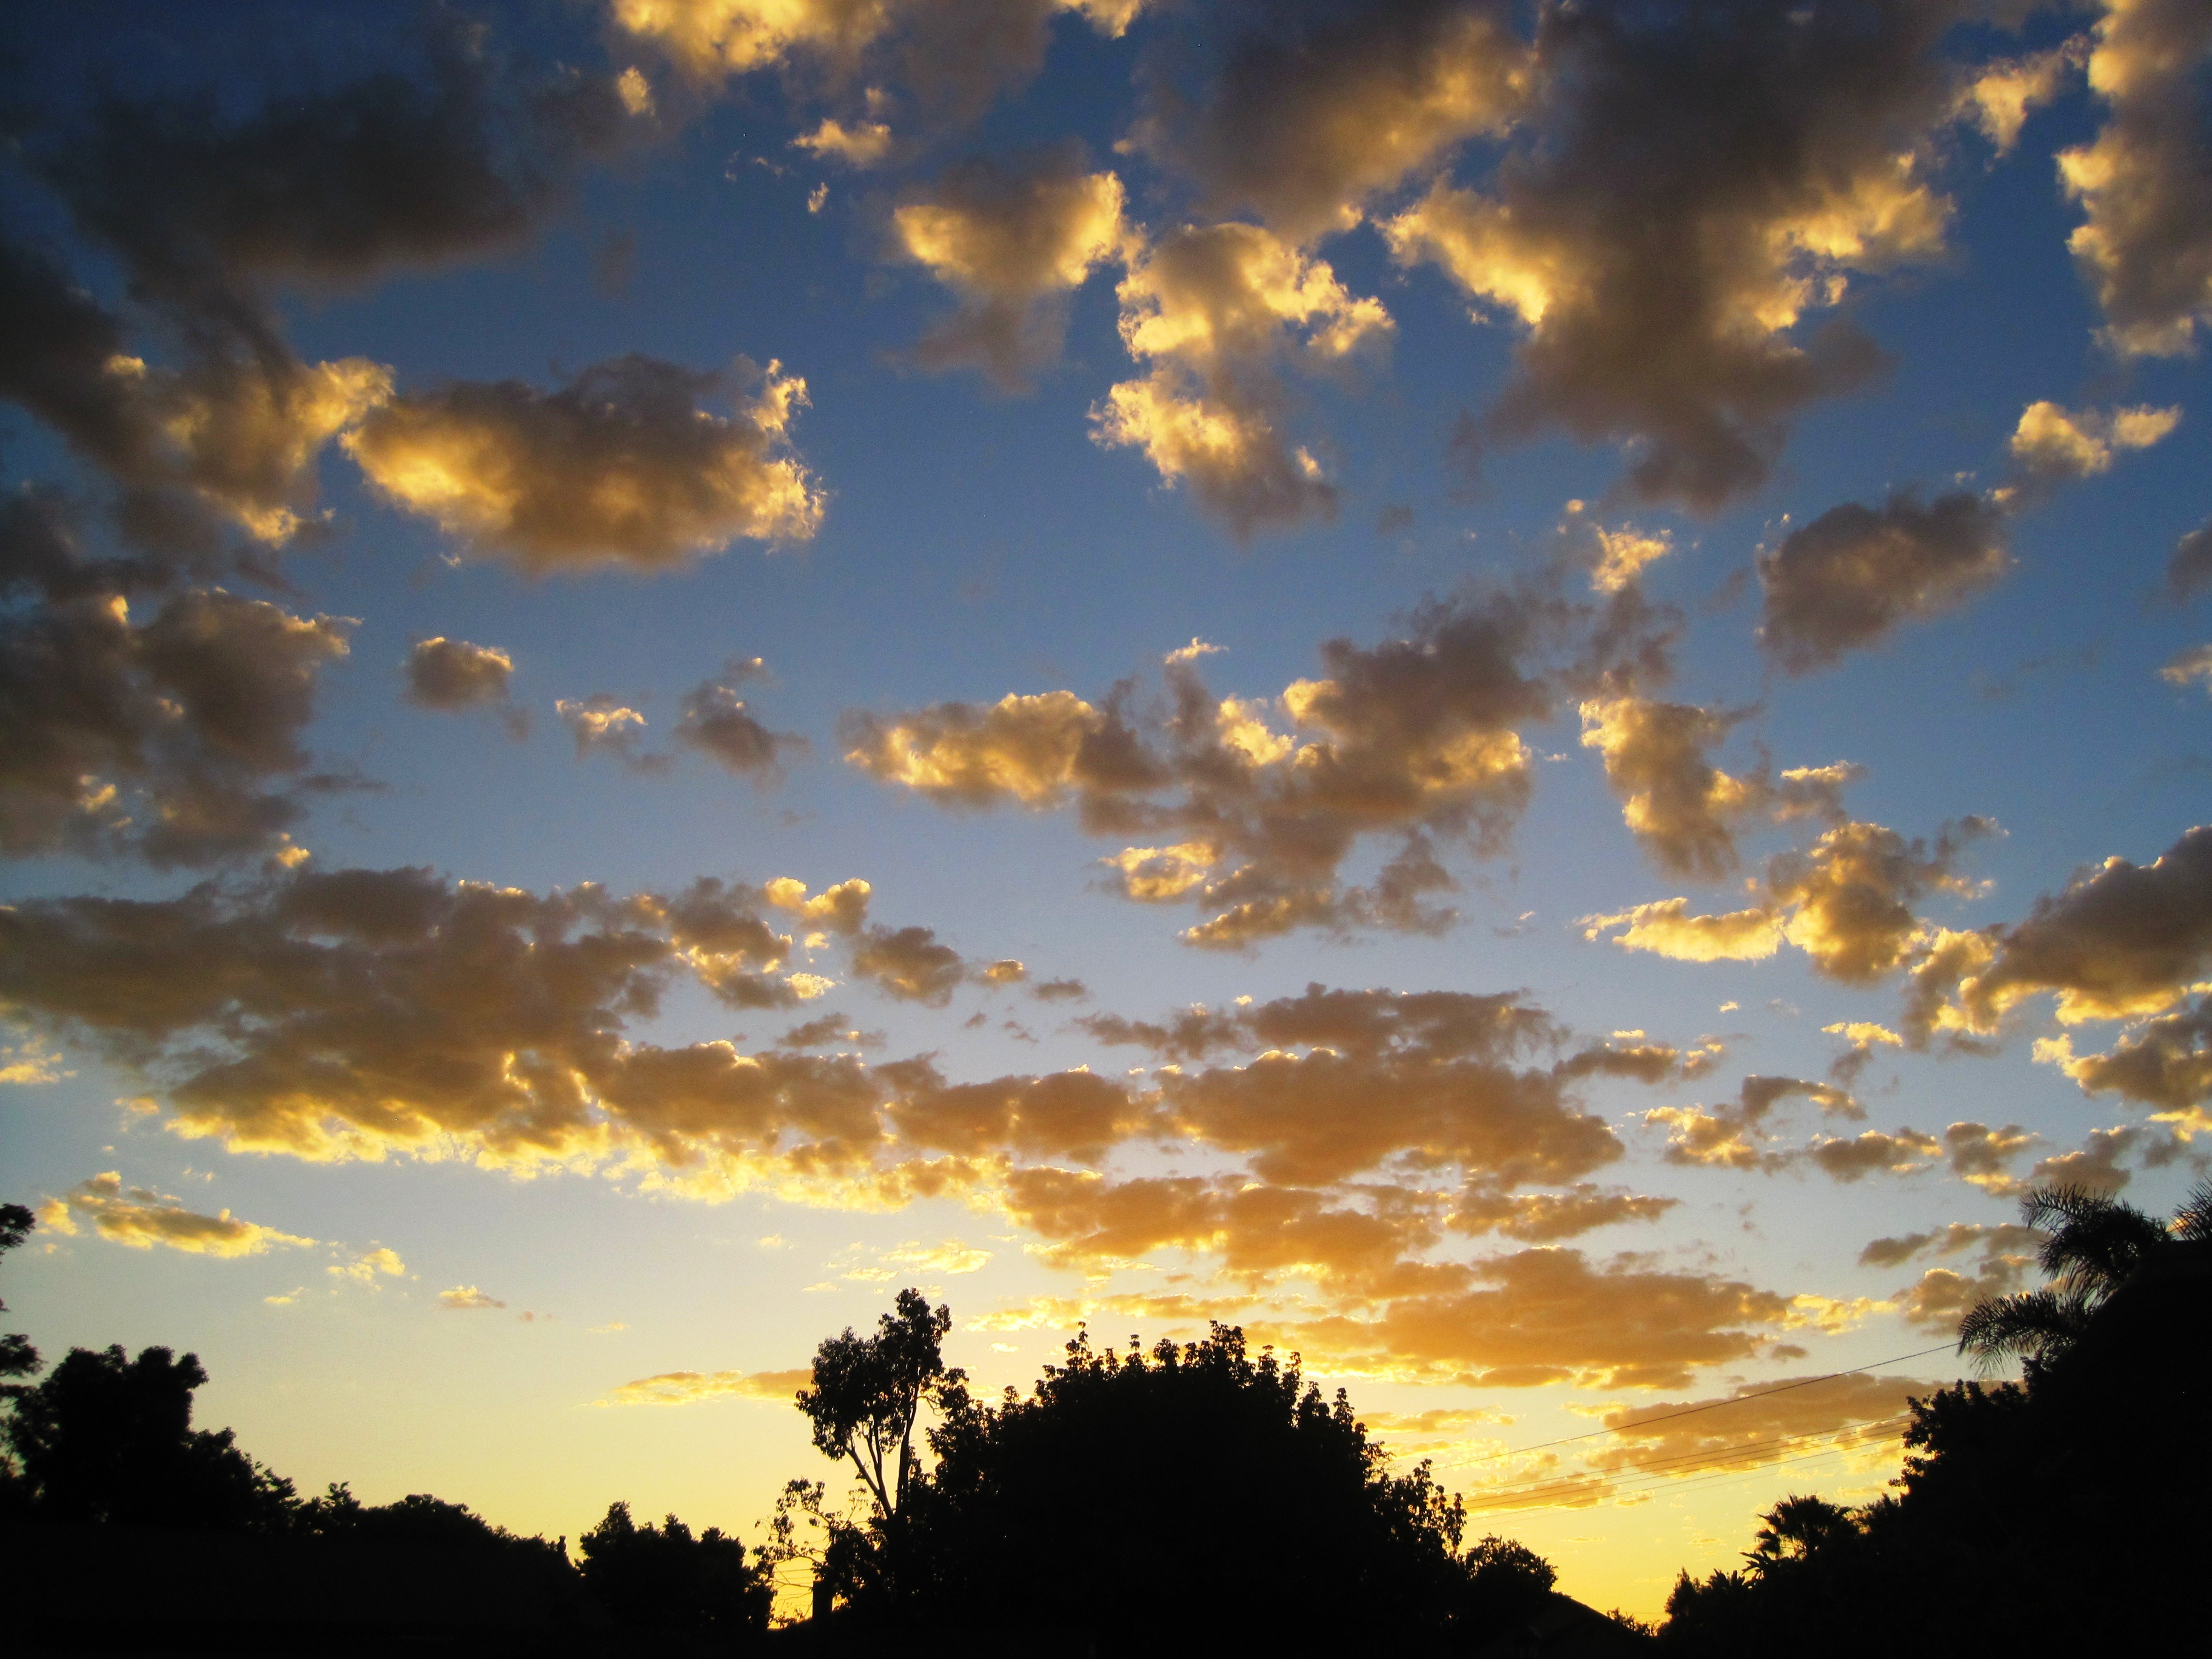
landscape, tree, horizon, light, cloud, sky, sun, sunrise, sunset, sunlight, morning, dawn, atmosphere, dusk, daytime, evening, cumulus, calm, blue, trees, clouds, gold, afterglow, loose, meteorological phenomenon, atmosphere of earth, computer wallpaper, red sky at morning